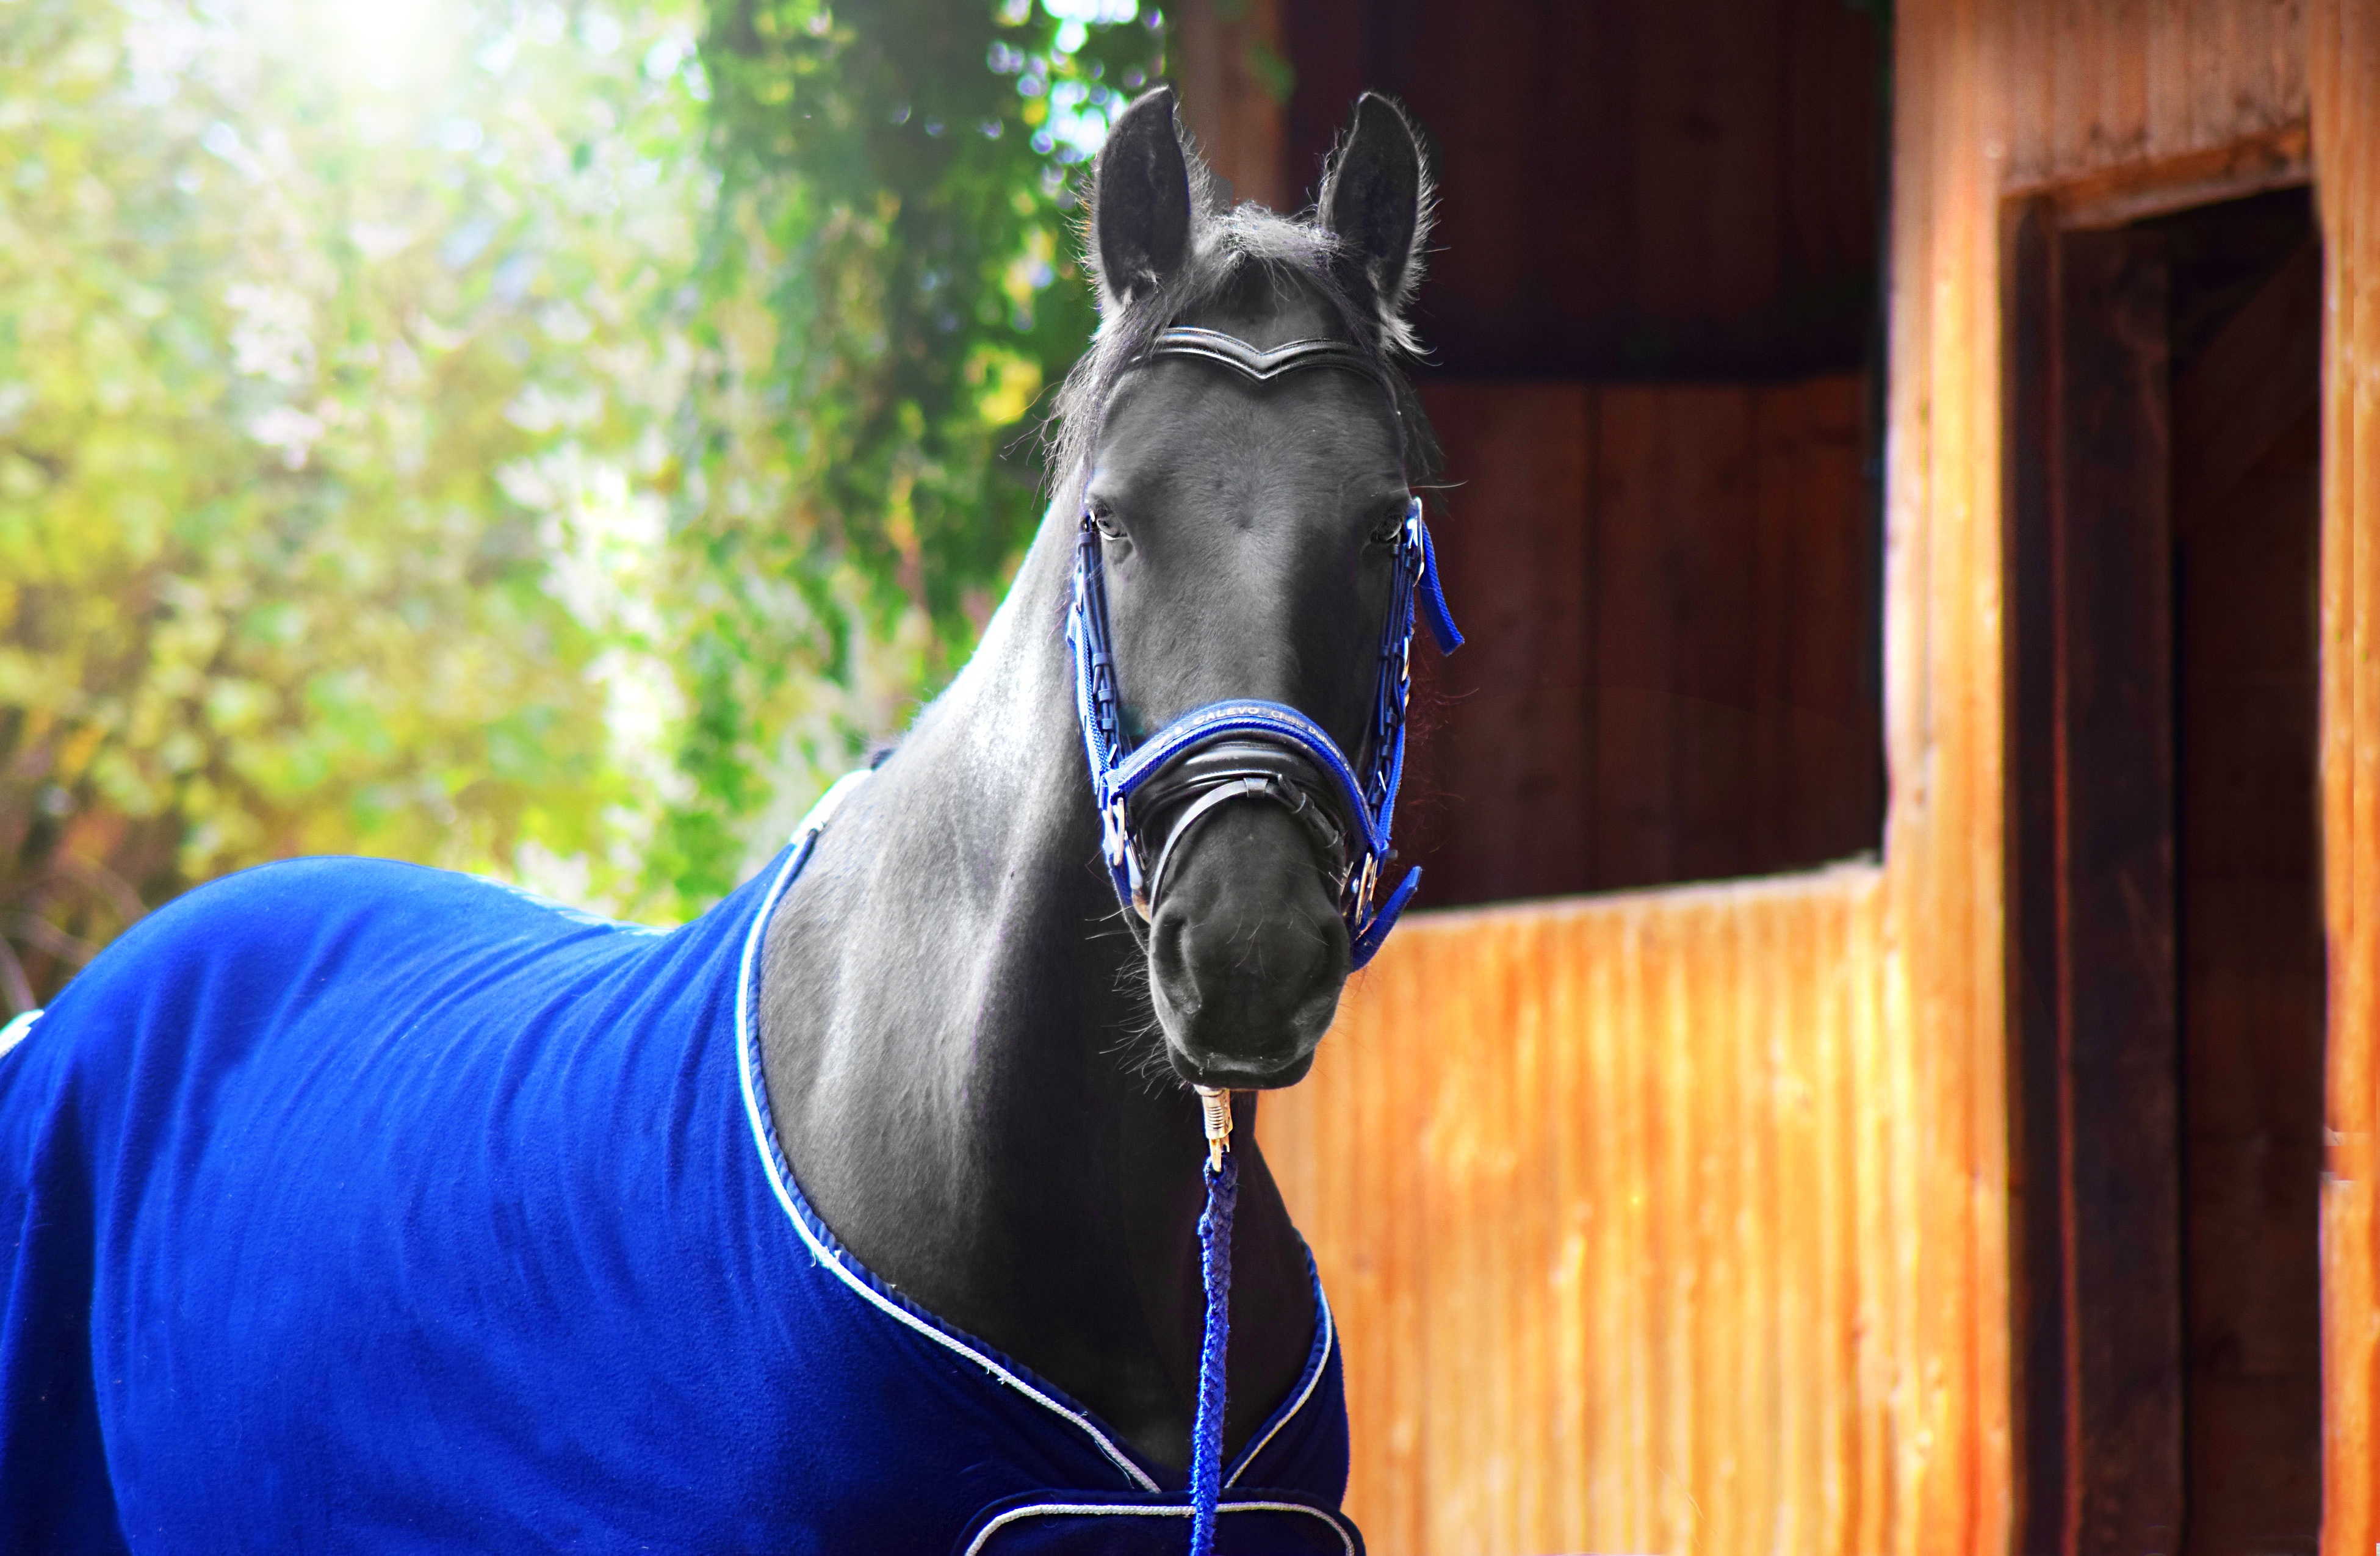
nature, animal, horse, mammal, stallion, mane, black, shelter, stall, head, vertebrate, mare, friesen, horse like mammal